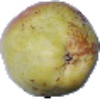
Label: pear_williams